Victoria Police

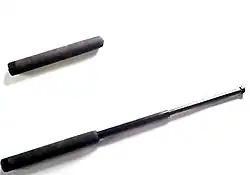
ASP 21' baton in expandable and collapsed state.

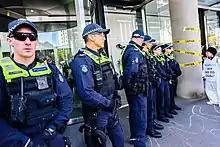
A line of officers at a protest

Equipment is carried by officers in a nylon equipment belt, also known as a gun or weapon belt. The nylon belt, specifically designed to be very light-weight, was first issued in 2003 as a replacement for worn leather belts. The belt consists of one firearm holster placed on the hip (either side), one firearm magazine pouch, one ASP (baton) pouch, one OC Spray pouch, one hand cuff pouch and one holder for the portable radio.